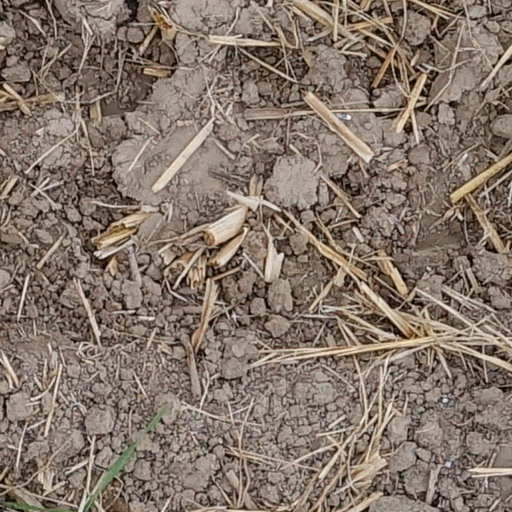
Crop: wheat